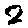
Label: 2